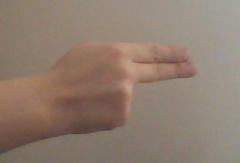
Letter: ain